Cergy-le-Haut station

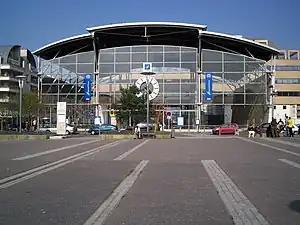
Cergy-le-Haut station entrance

Cergy-le-Haut is a railway station in Cergy, a western Paris suburb, that serves trains on the RER A line of the Réseau Express Régional network and Line L line of the Transilien network.